VIC-20

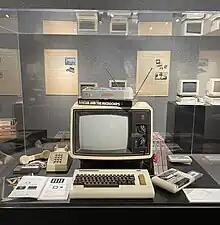
An early revision of the VIC-20 with several accessories. The composite output allowed it to be connected to standard television sets of its era.

As the Apple II gained momentum with the advent of VisiCalc in 1979, Jack Tramiel wanted a product that would compete in the same segment, to be presented at the January 1980 CES. For this reason Chuck Peddle and Bill Seiler started to design a computer named "TOI" (The Other Intellect). The TOI computer failed to materialize, mostly because it required an 80-column character display which in turn required the MOS Technology 6564 chip. However, the chip could not be used in the TOI since it required very expensive static RAM to operate fast enough.